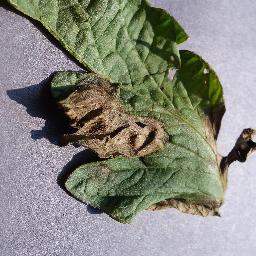
Label: Tomato___Late_blight